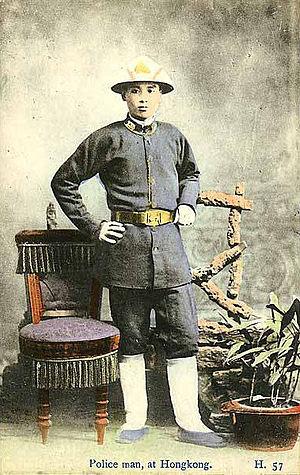
La police de Hong Kong est la police civile assurant le maintien de l'ordre public dans la région administrative spéciale de Hong Kong. Elle comprend plus de vingt-huit-mille officiers en tenue ou en civil sur un total de quarante mille personne.